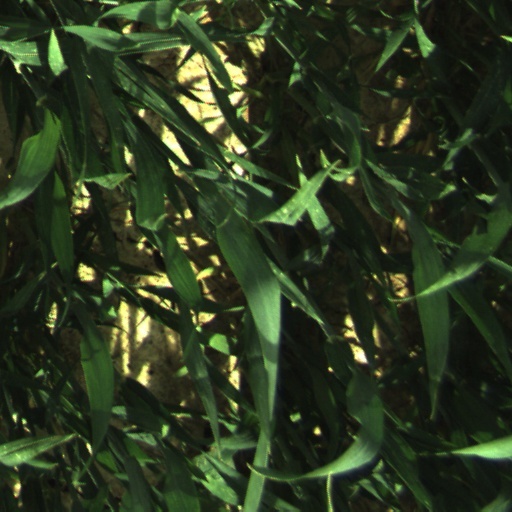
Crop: wheat